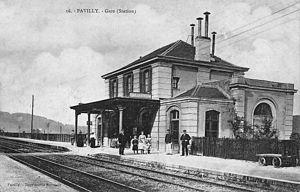
La gare de Pavilly-Station, avec le bâtiment voyageurs du à l'architecte William Tite.
La gare de Pavilly-Station est une gare ferroviaire française de la ligne de Paris-Saint-Lazare au Havre, située sur le territoire de la commune de Pavilly, dans le département de la Seine-Maritime en région Normandie.